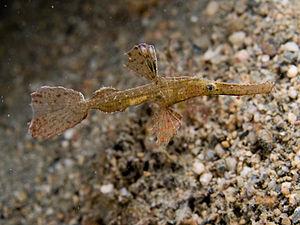
Les Solenostomidae, communément appelés poissons-fantômes, sont une famille monotypique de poissons contenant uniquement le genre Solenostomus.